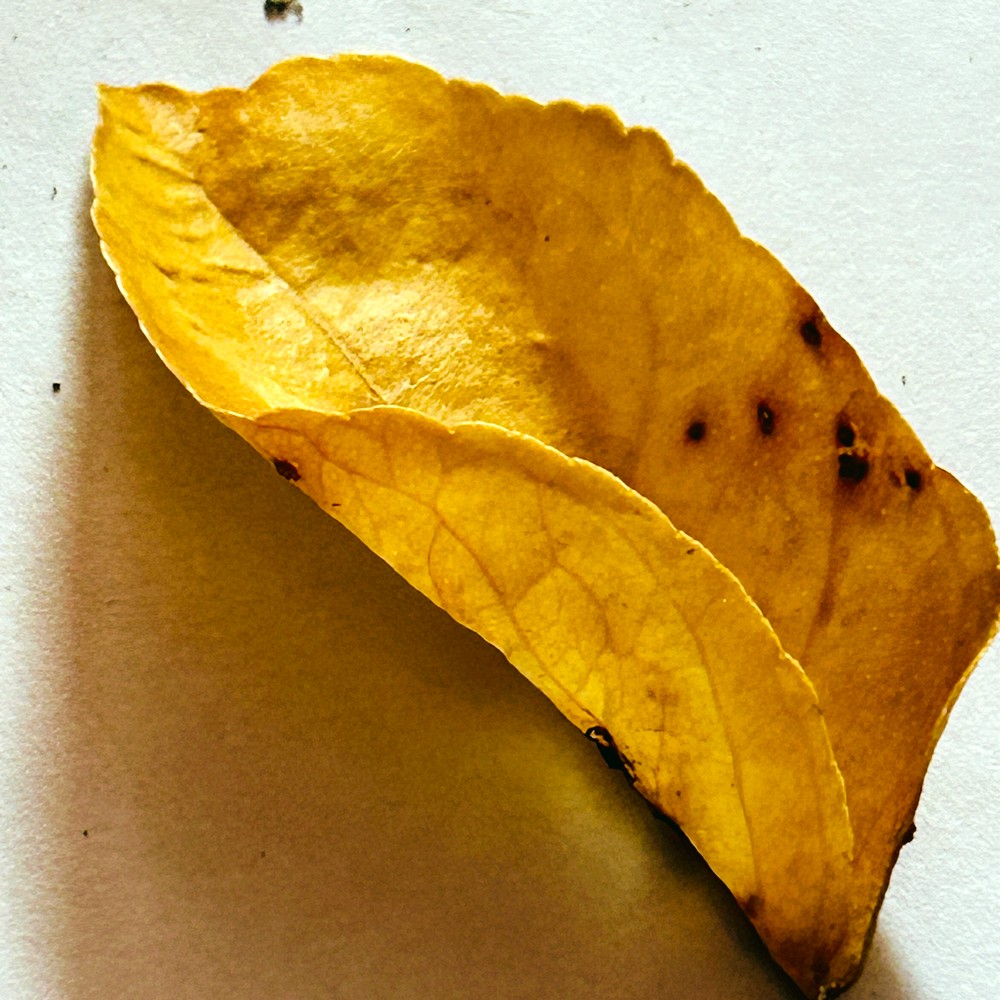
Label: Dry Leaf